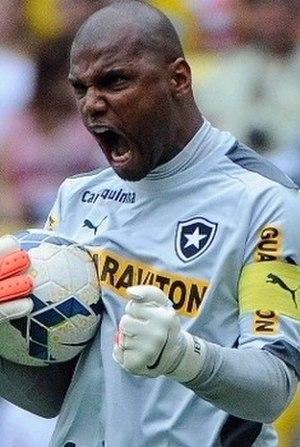
Jefferson de Oliveira Galvão, ou simplement Jefferson, né le 2 janvier 1983 à São Vicente, est un ancien footballeur brésilien.